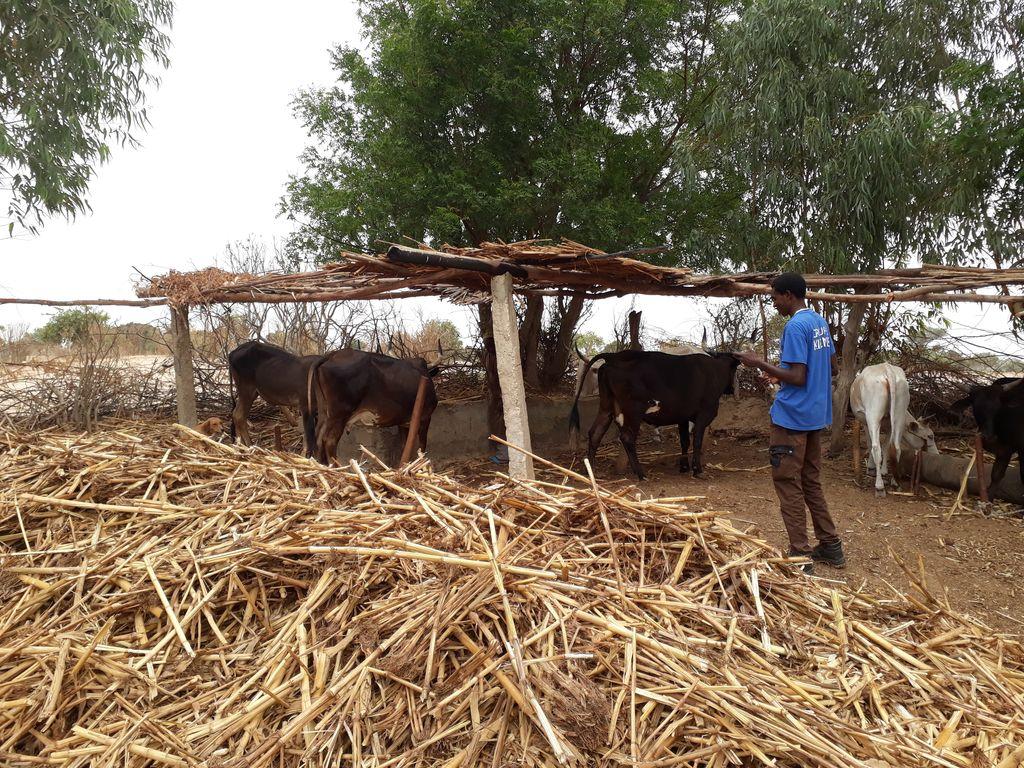
Kuna mkulima aliyevalia shati ya samawati .Amo katika shamba lake ambayo amejenga zizi la ng'ombe. Katika zizi hilo ana ng'ombe kadha wa kadha na kando ya ng'ombe hizo ana chakula ya ng'ombe hizo pia